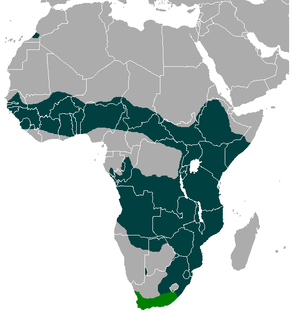
Serval
Servalens udbredelse
Servalen er et dyr i kattefamilien. Servalen bliver 60-100 cm lang med en hale på 24-45 cm og vejer 9-18 kg. Den lever i store dele af Afrika.